2016 AAA 400 Drive for Autism

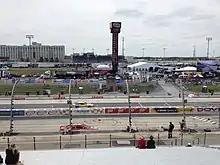
Final practice

Denny Hamlin was the fastest in the final practice session with a time of 22.882 and a speed of .